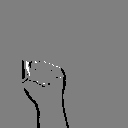
ASL letter: a